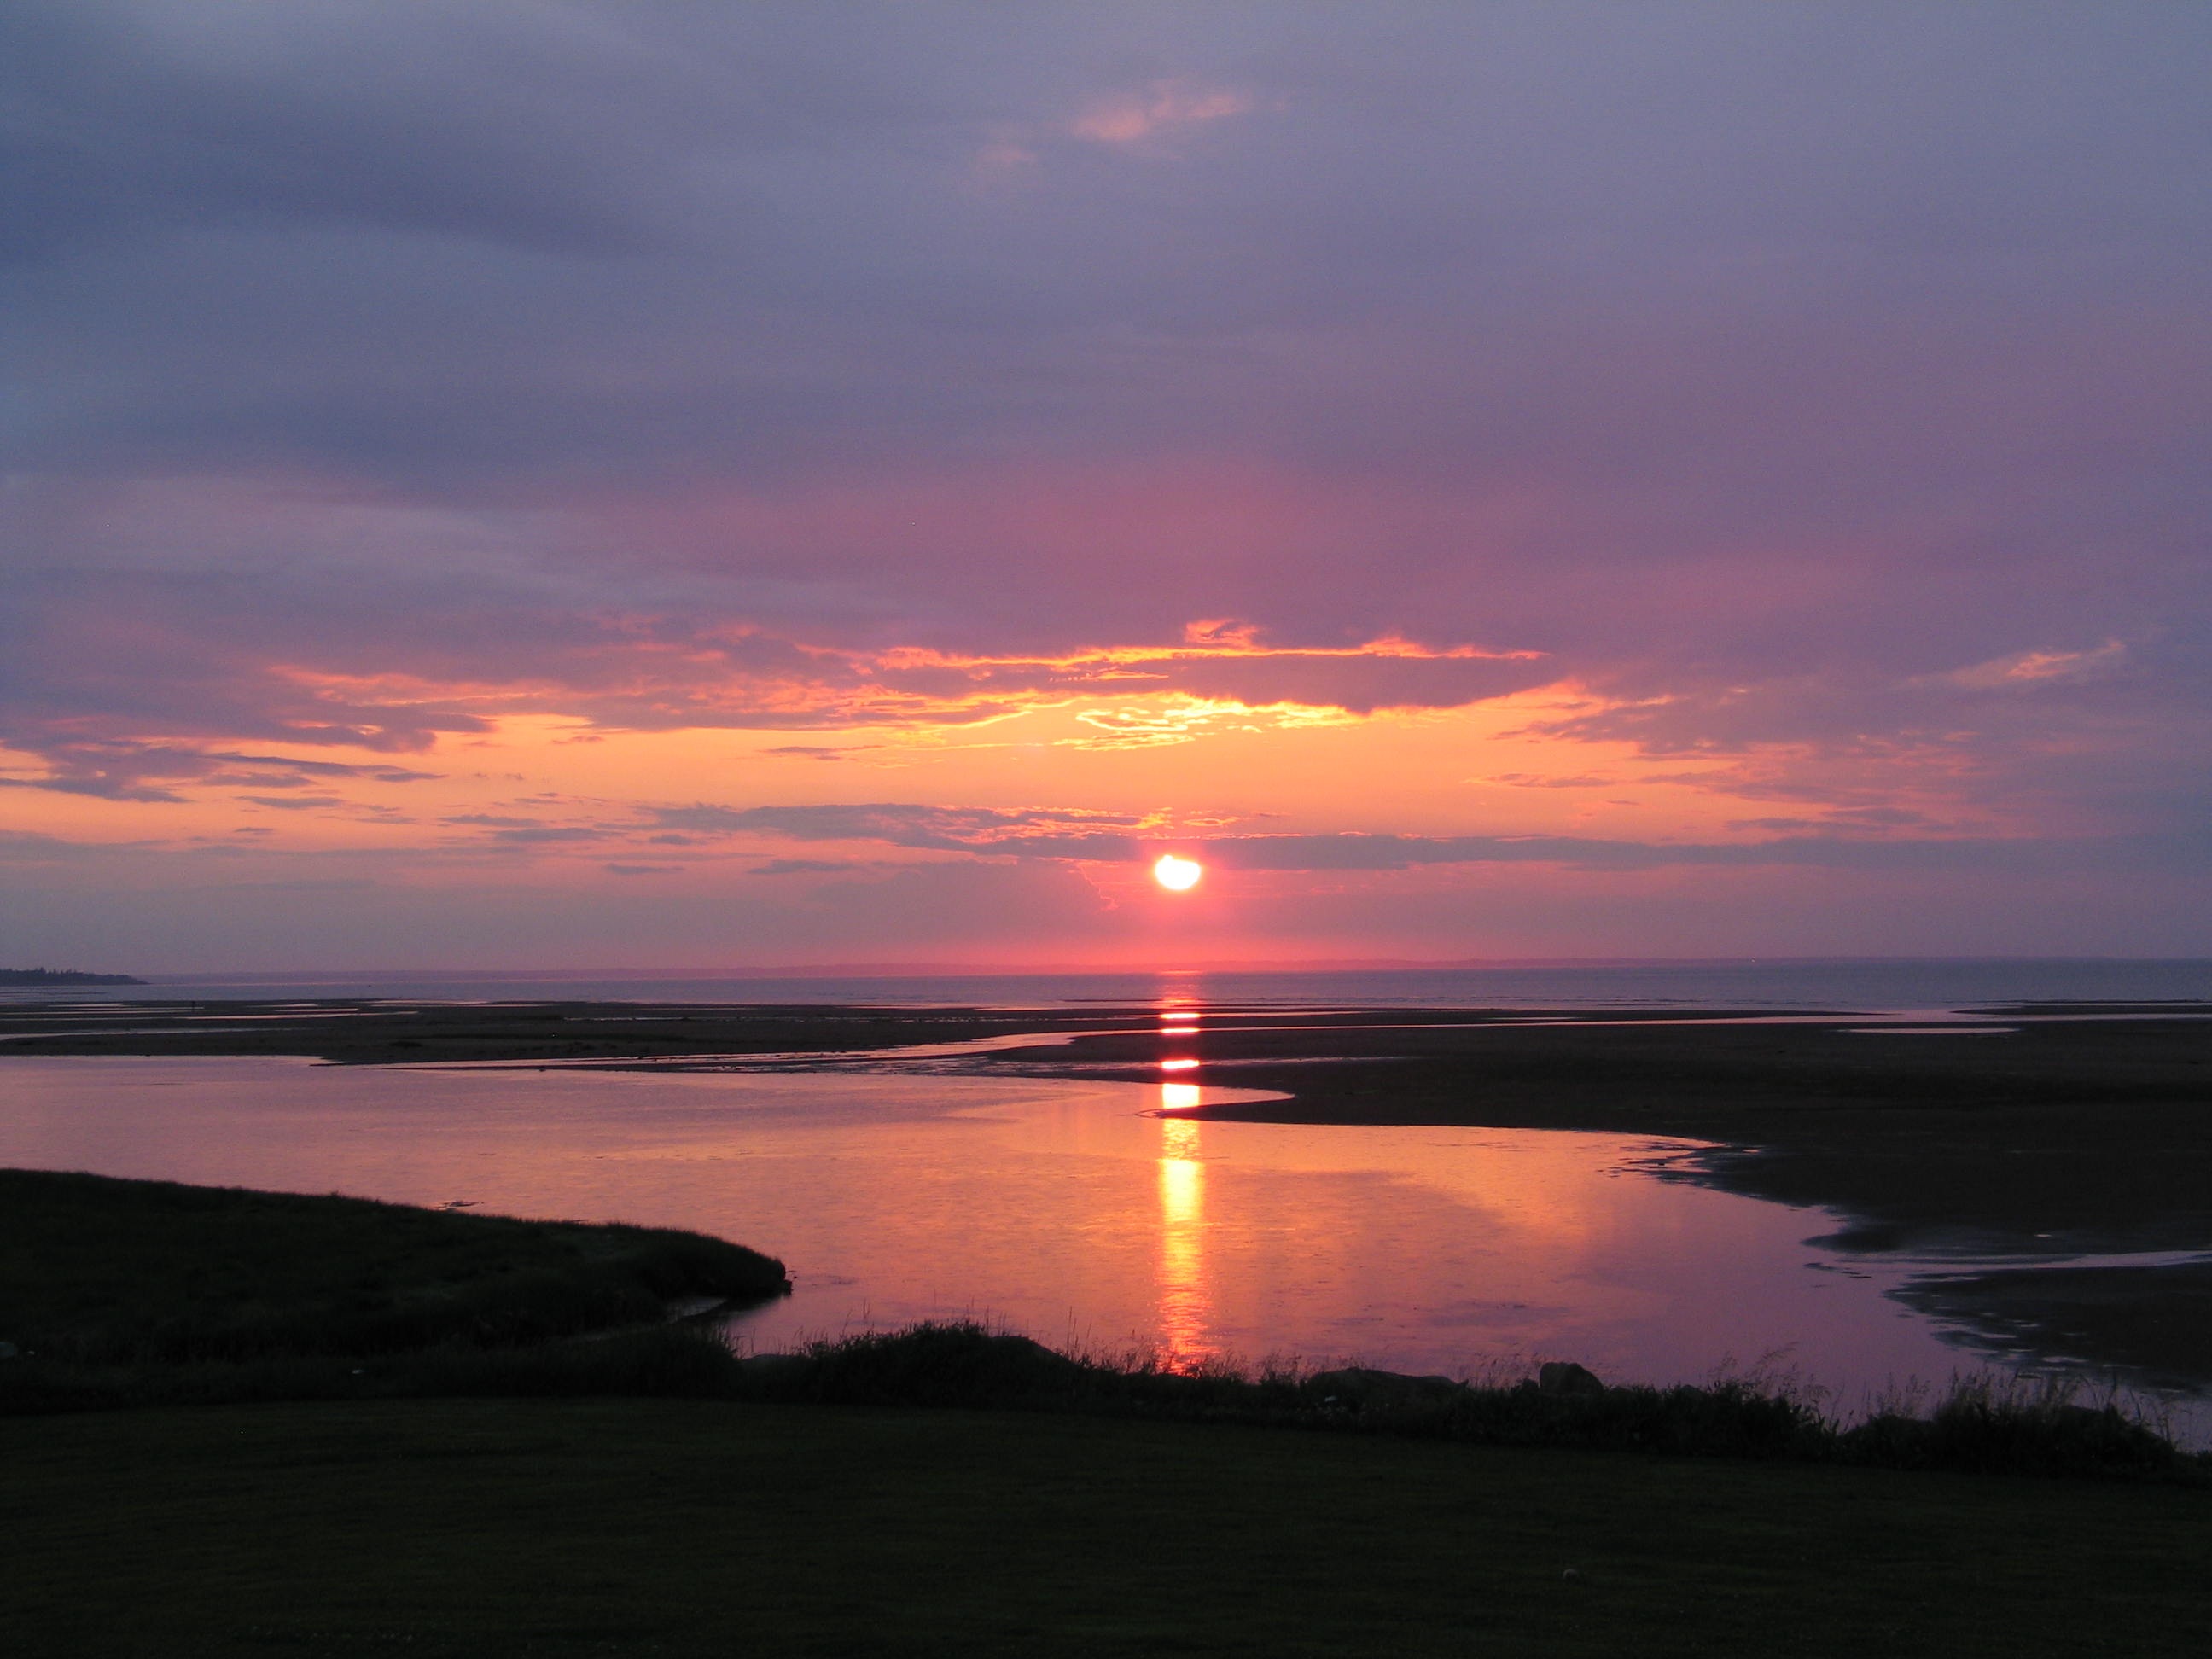
afterglow, sunrise, sunset, dawn, horizon, sea, red sky at morning, cloud, dusk, morning, ocean, evening, coast, beach, sun, reflection